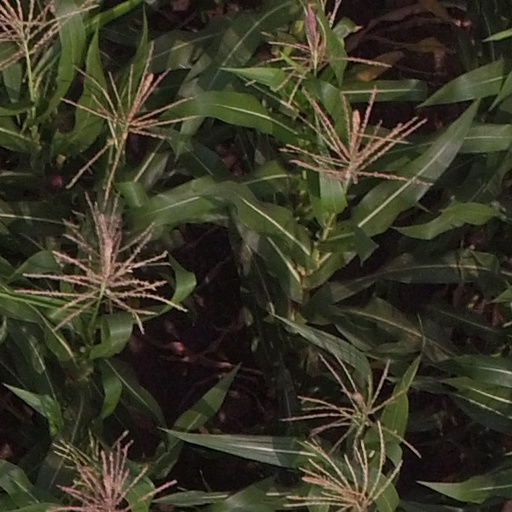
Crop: maize; corn